Bill Sage

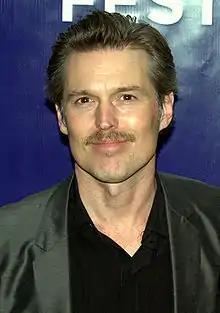
Sage at the 2009 Tribeca Film Festival

William Sage III (born April 3, 1962) is an American actor. He is known for his collaborations with director Hal Hartley. Sage has appeared in more than 90 movies, most notable "American Psycho" (2000), "We Are What We Are" (2013), "Every Secret Thing" (2014), and "Wrong Turn" (2021).